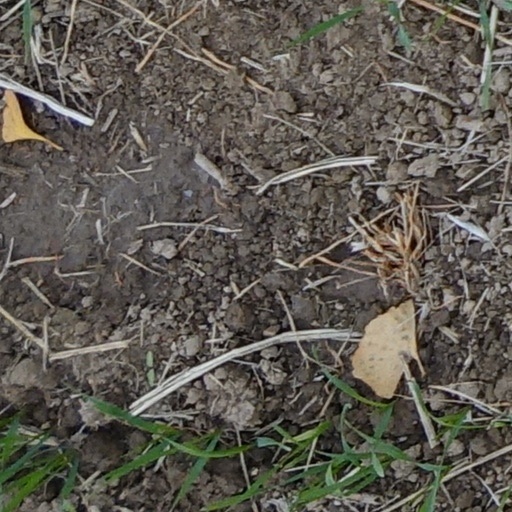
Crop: wheat